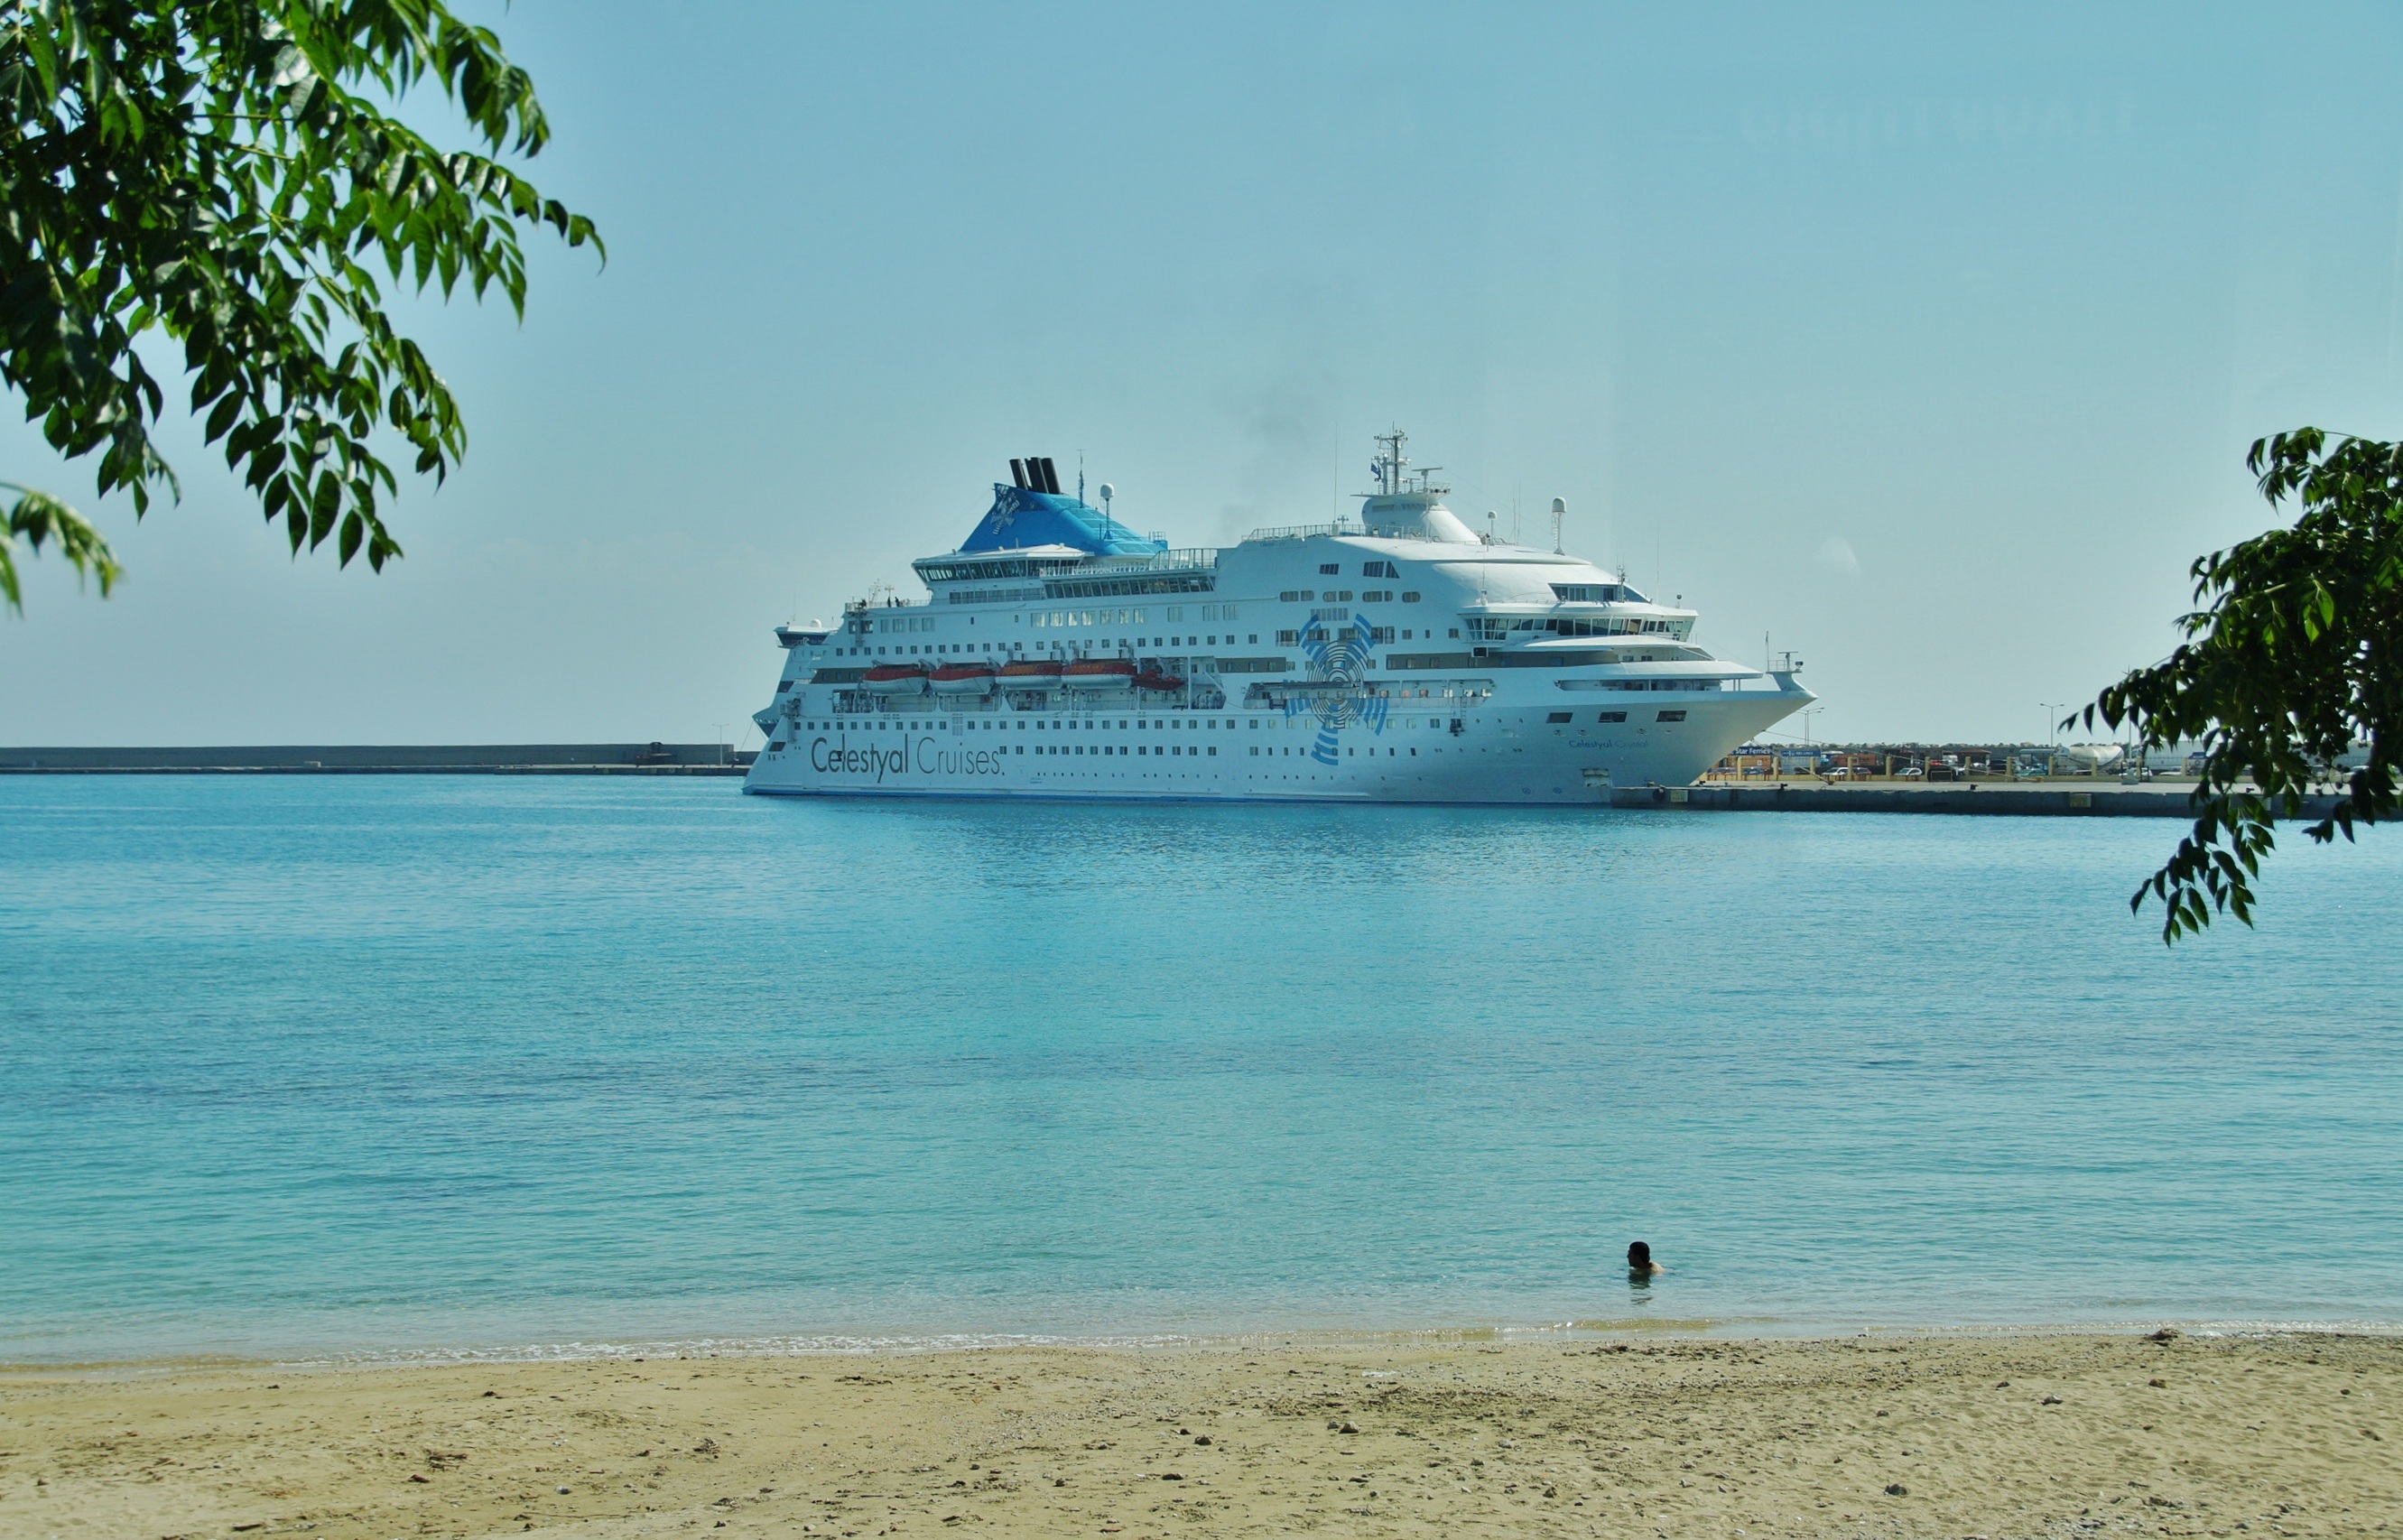
beach, sea, coast, ocean, shore, ship, vacation, vehicle, bay, island, port, body of water, ferry, caribbean, shipping, maritime, watercraft, cruise ship, passenger ship, berthed